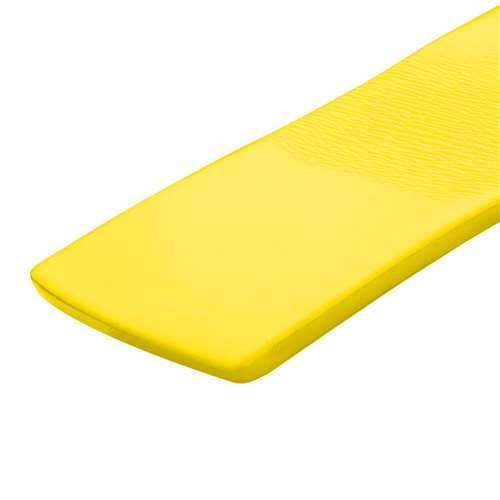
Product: Texas Recreation Sunsation 1.75" Thick Swimming Pool Foam Pool Floating Mattress, Yellow
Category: Toys & Games | Sports & Outdoor Play | Pools & Water Toys
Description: The full-roll pillow adds buoyancy and head support.
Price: $91.99
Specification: Product Dimensions:         70 x 26 x 1.8 inches ; 9 pounds    |Shipping Weight: 9.6 pounds (View shipping rates and policies)|ASIN: B000RAL9MQ|California residents:  Click here for Proposition 65 warning.|Item model number: SS-SMS-4003632|    #2268    in Swimming Pool & Outdoor Water Toys